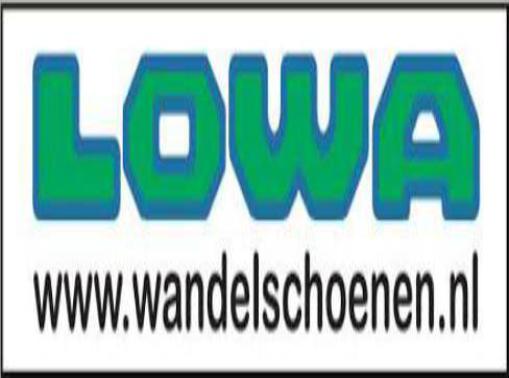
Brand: lowa
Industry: Sports